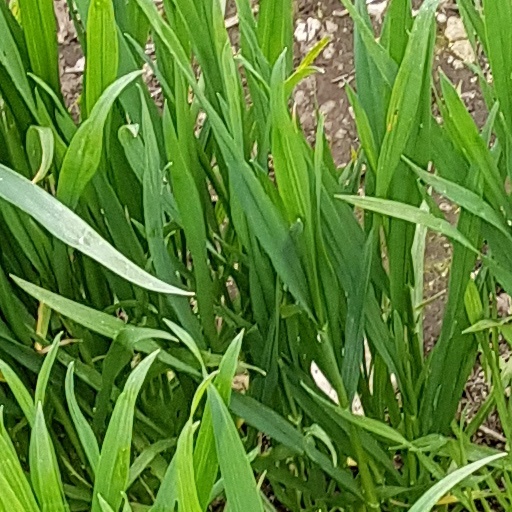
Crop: wheat